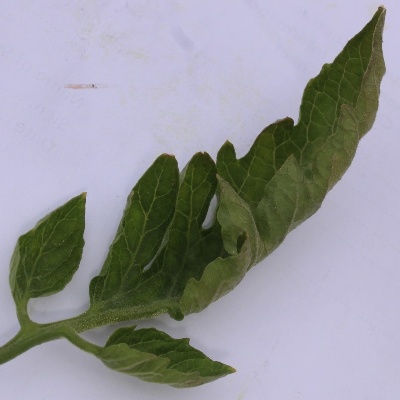
Crop: Tomato
Condition: leaf curl